Dallas Escobedo

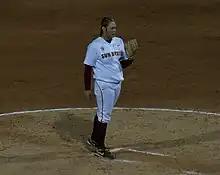
Escobedo with the Arizona State Sun Devils during the 2013 NCAA Tournament

Dallas Jade Escobedo (born April 12, 1992) is a Mexican-American, former collegiate All-American, Olympian, professional softball pitcher and coach. She played college softball for Arizona State in the from 2011 to 2014, where she led them to the 2011 Women's College World Series title and ranks in several pitching categories for both institutions. She is currently the pitching coach at Cal State Fullerton.